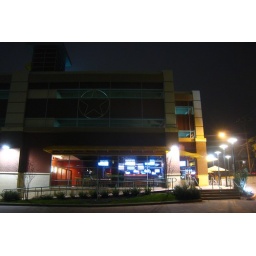
Ground floor retail and office space under this three level garage on west 6th street in Austin, Texas.